List of conspiracy theories

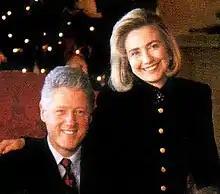
Bill and Hillary Clinton, main people supposedly involved in this conspiracy

Since the Protestant Reformation of the 16th century, theories about Catholic conspiracies have taken many forms, including the 17th-century Popish Plot allegations, claims by persons such as William Blackstone that Catholics posed a secret threat to Britain, and numerous writings by authors such as Samuel Morse, Rebecca Reed, Avro Manhattan, Jack Chick and Alberto Rivera. Theorists often claim that the Pope is the Antichrist, accuse Catholics of suppressing evidence incompatible with Church teachings, and describe Catholics as being involved with secret evil rituals, crimes, and other plots.